Columbia River

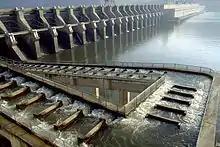
Fish ladder at John Day Dam; its reservoir forms the deadliest stretch of the river for young salmon.

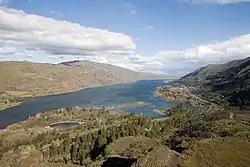
Dams on the Columbia have transformed the river into a series of slackwater pools, such as this one between Bonneville and The Dalles, as seen from Rowena Crest

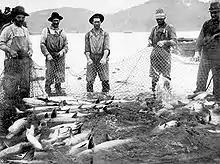
Seining salmon on the Columbia River, 1914

In 1902, the United States Bureau of Reclamation was established to aid in the economic development of arid western states. One of its major undertakings was building Grand Coulee Dam to provide irrigation for the of the Columbia Basin Project in central Washington. With the onset of World War II, the focus of dam construction shifted to production of hydroelectricity. Irrigation efforts resumed after the war.